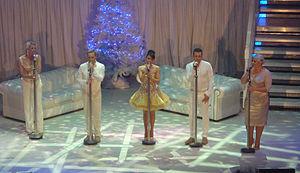
"Steps est un groupe de dance-pop britannique composé de Claire Richards, Lee Latchford-Evans, Lisa Scott-Lee, Faye Tozer et Ian ""H"" Watkins, formé en 1997 par Tim Byrne, Barry Upton et Steve Crosby. Le groupe a sorti cinq albums studio, trois albums de compilation et dix-sept singles. Le concept marketing autour du groupe était simple ; chacun de leurs clips devait être chorégraphié, et les pas de danse étaient inclus dans la pochette de leurs singles.